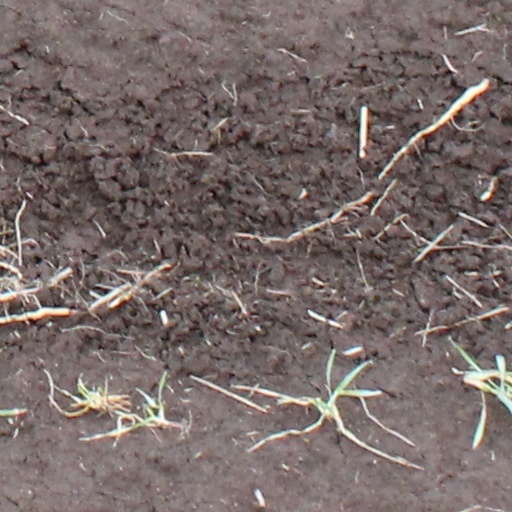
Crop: wheat